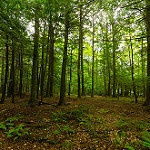
Label: forest